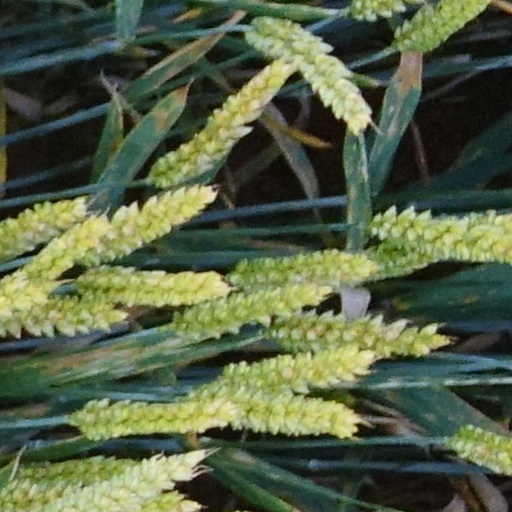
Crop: wheat